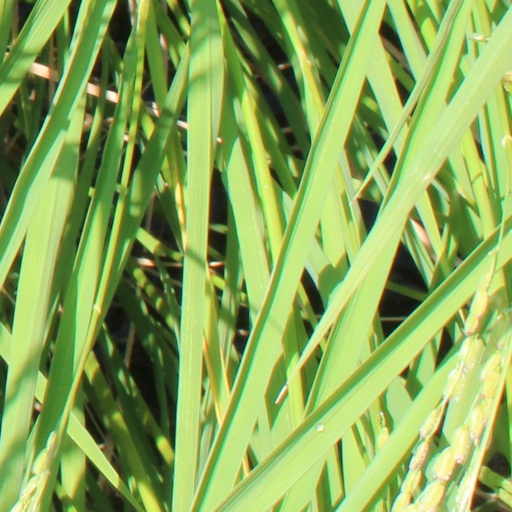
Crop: rice